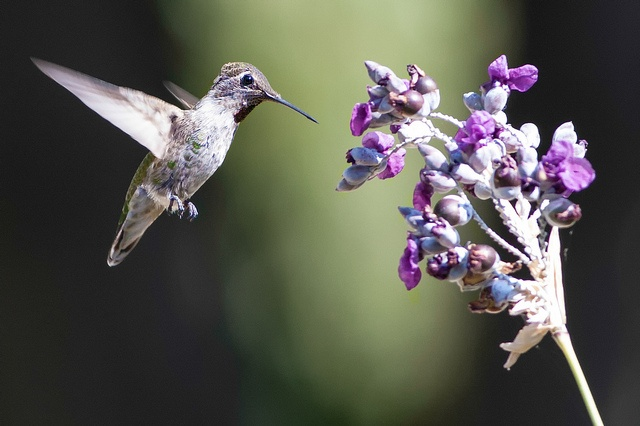
The tiny bird is flying next to the flower.
a hummingbird hovering in the air by a purple flower
A hummingbird attempting to get nectar from a purple plant.
A green hummingbird hovering near a purple flower
A hummingbird close to a flower trying to eat.